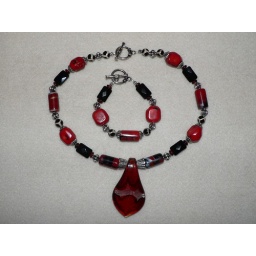
Angie's glass foil pendant with red coral, dalmation jasper beads in silver